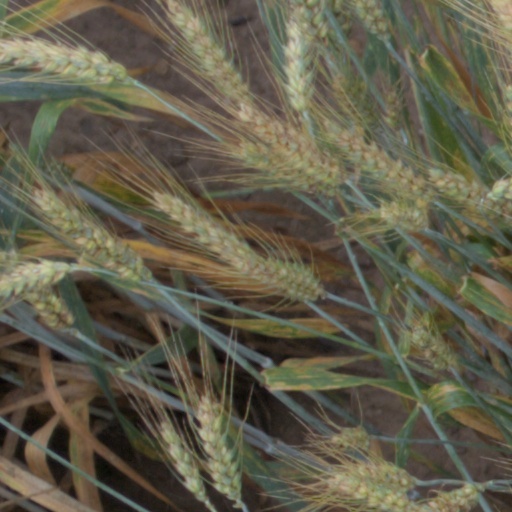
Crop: wheat